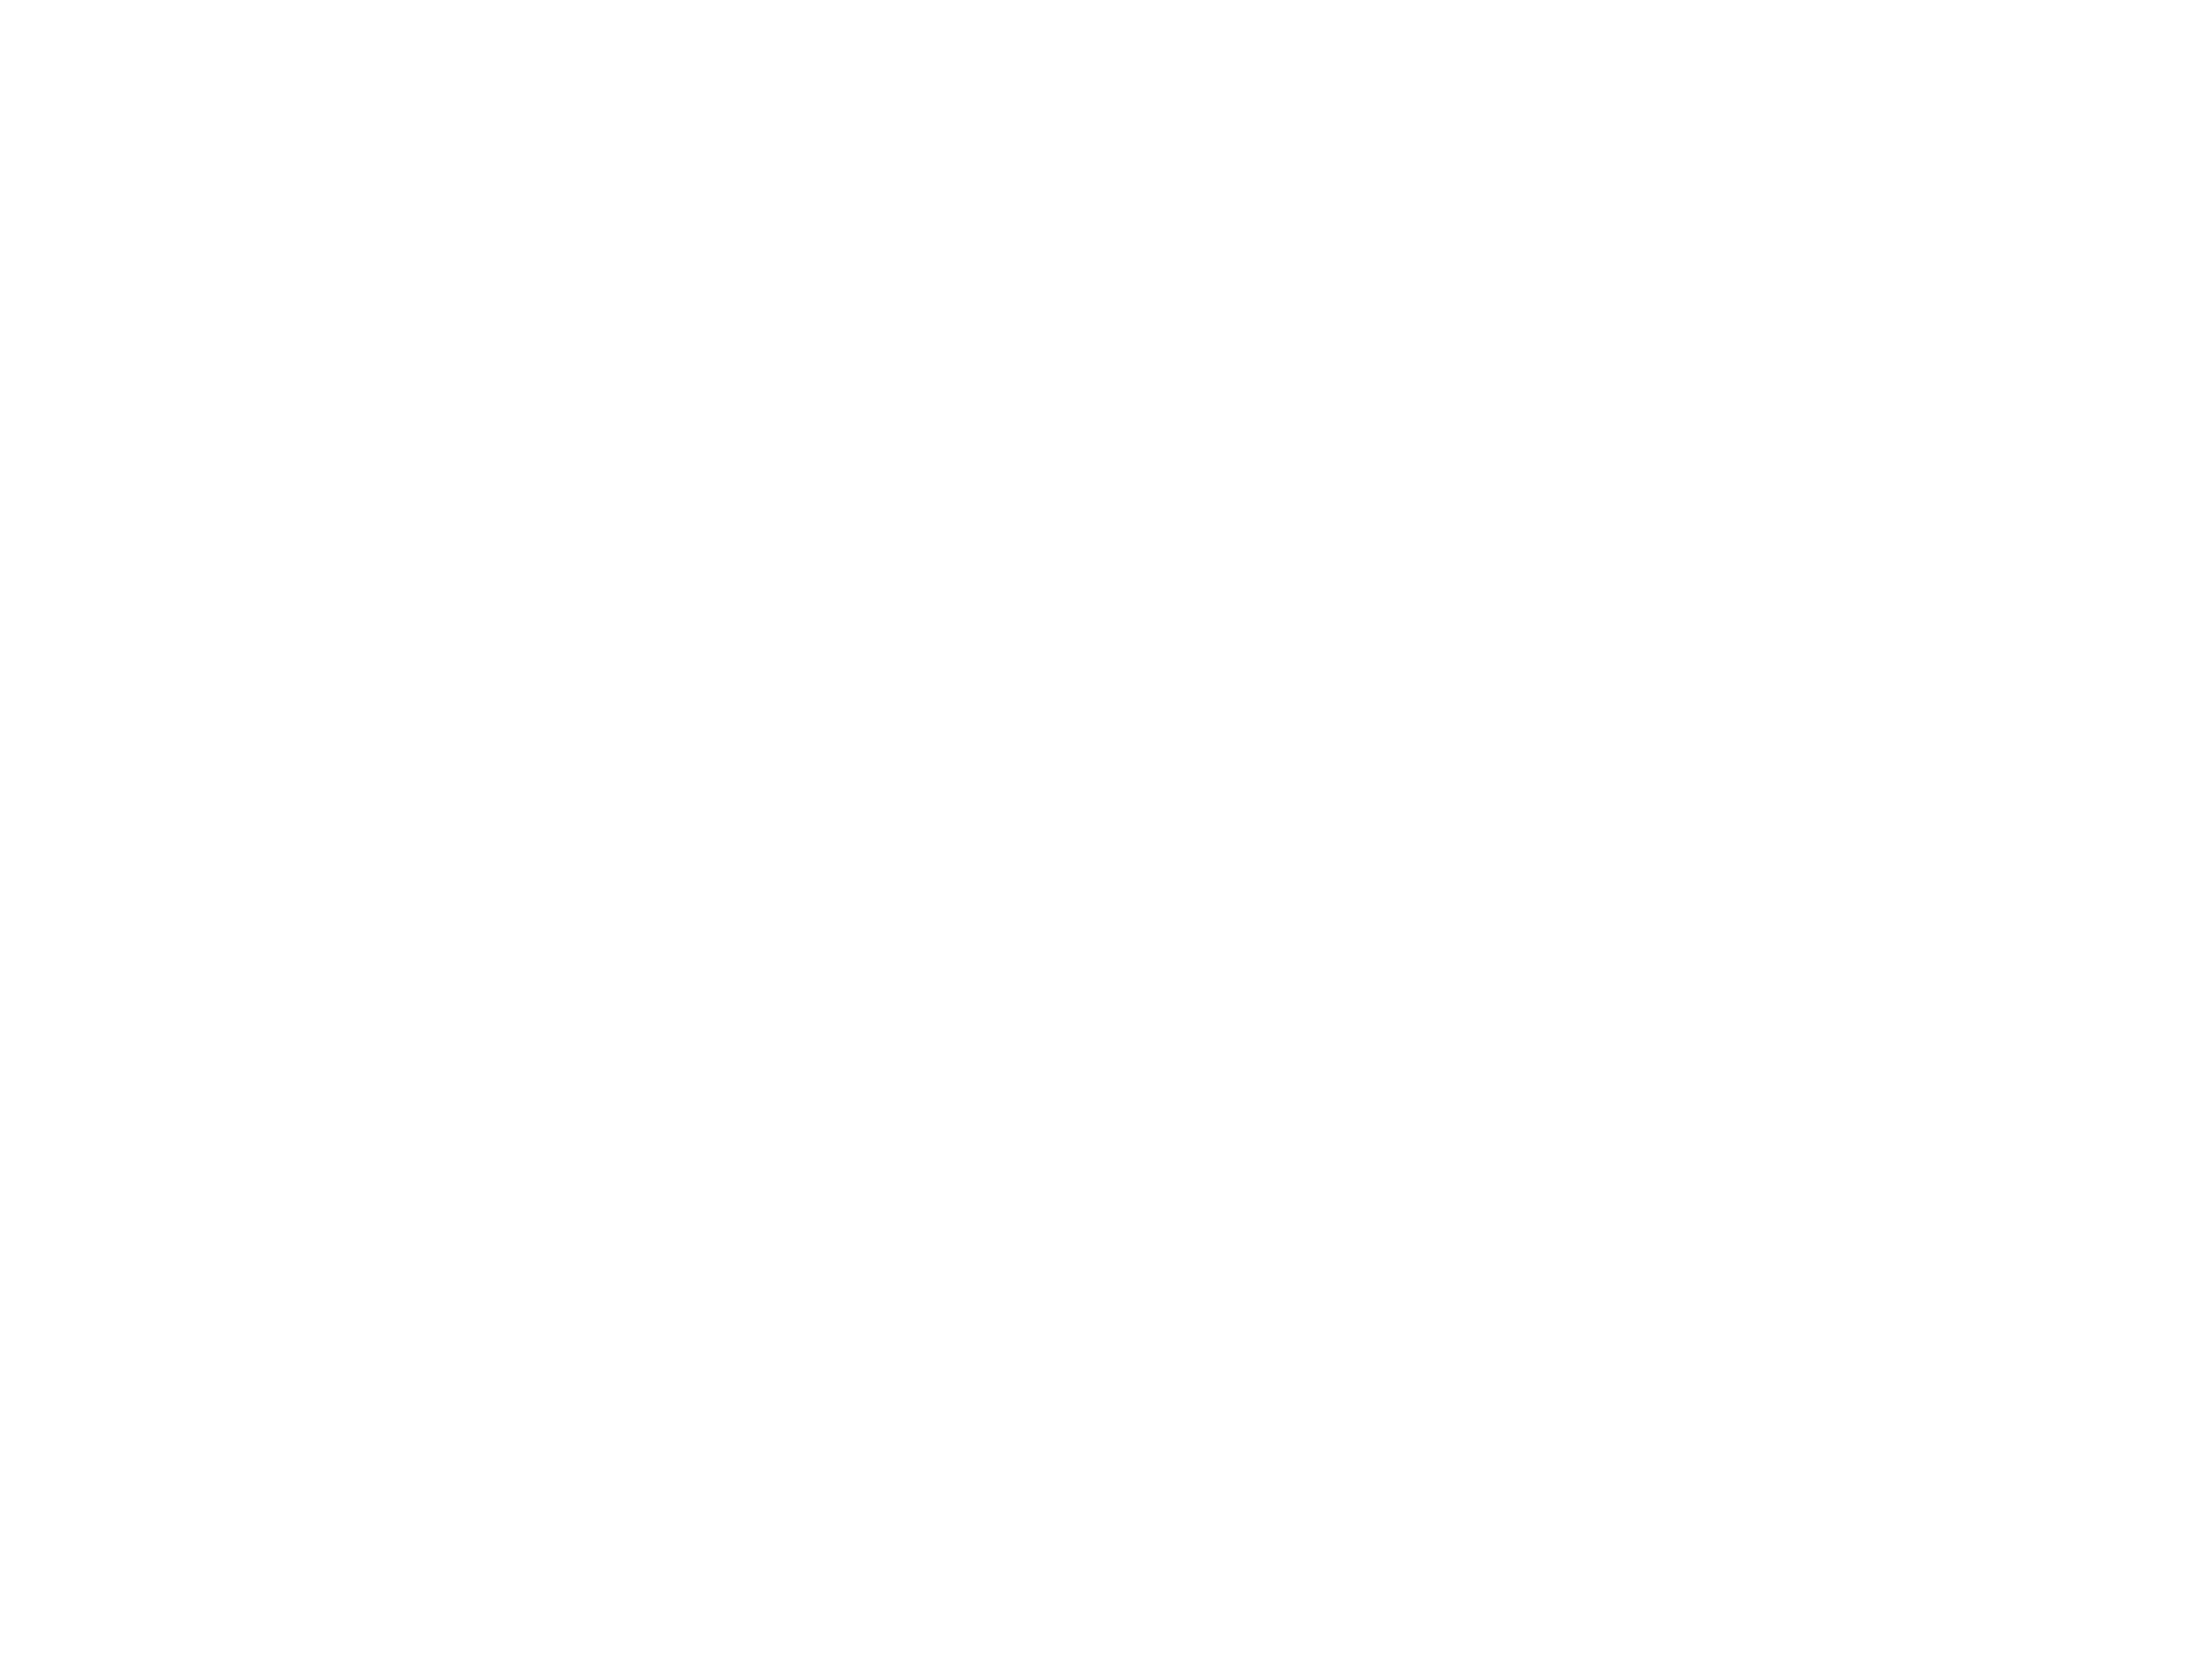
line, product